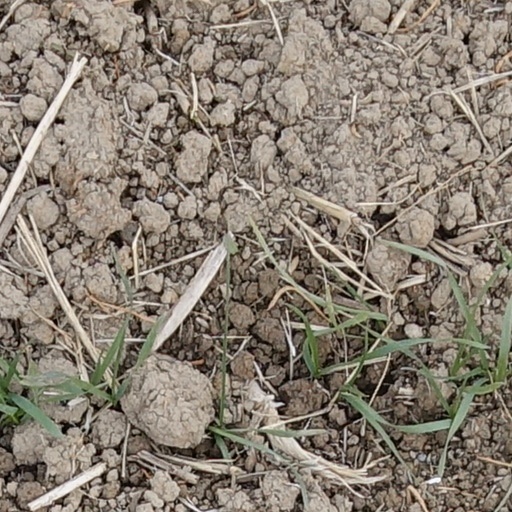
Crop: wheat